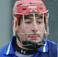
Age: 23